Edgar de Wahl

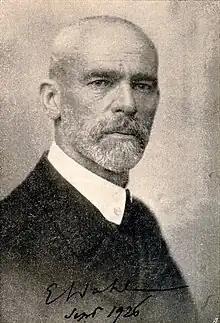
Edgar von Wahl in 1926

Edgar von Wahl (Interlingue: , born Edgar Alexis Robert von Wahl; 23 August 1867 – 9 March 1948) was a Baltic German mathematics and physics teacher who lived in Tallinn, Estonia. He also used the pseudonym Julian Prorók, and is best known as the creator of Interlingue, an international auxiliary language that was known as Occidental throughout his life.